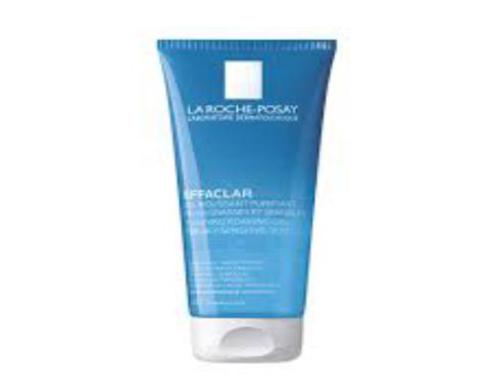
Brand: la roche-posay
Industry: Necessities